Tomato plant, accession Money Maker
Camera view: bottom (45 deg); turntable rotation: 60 degrees
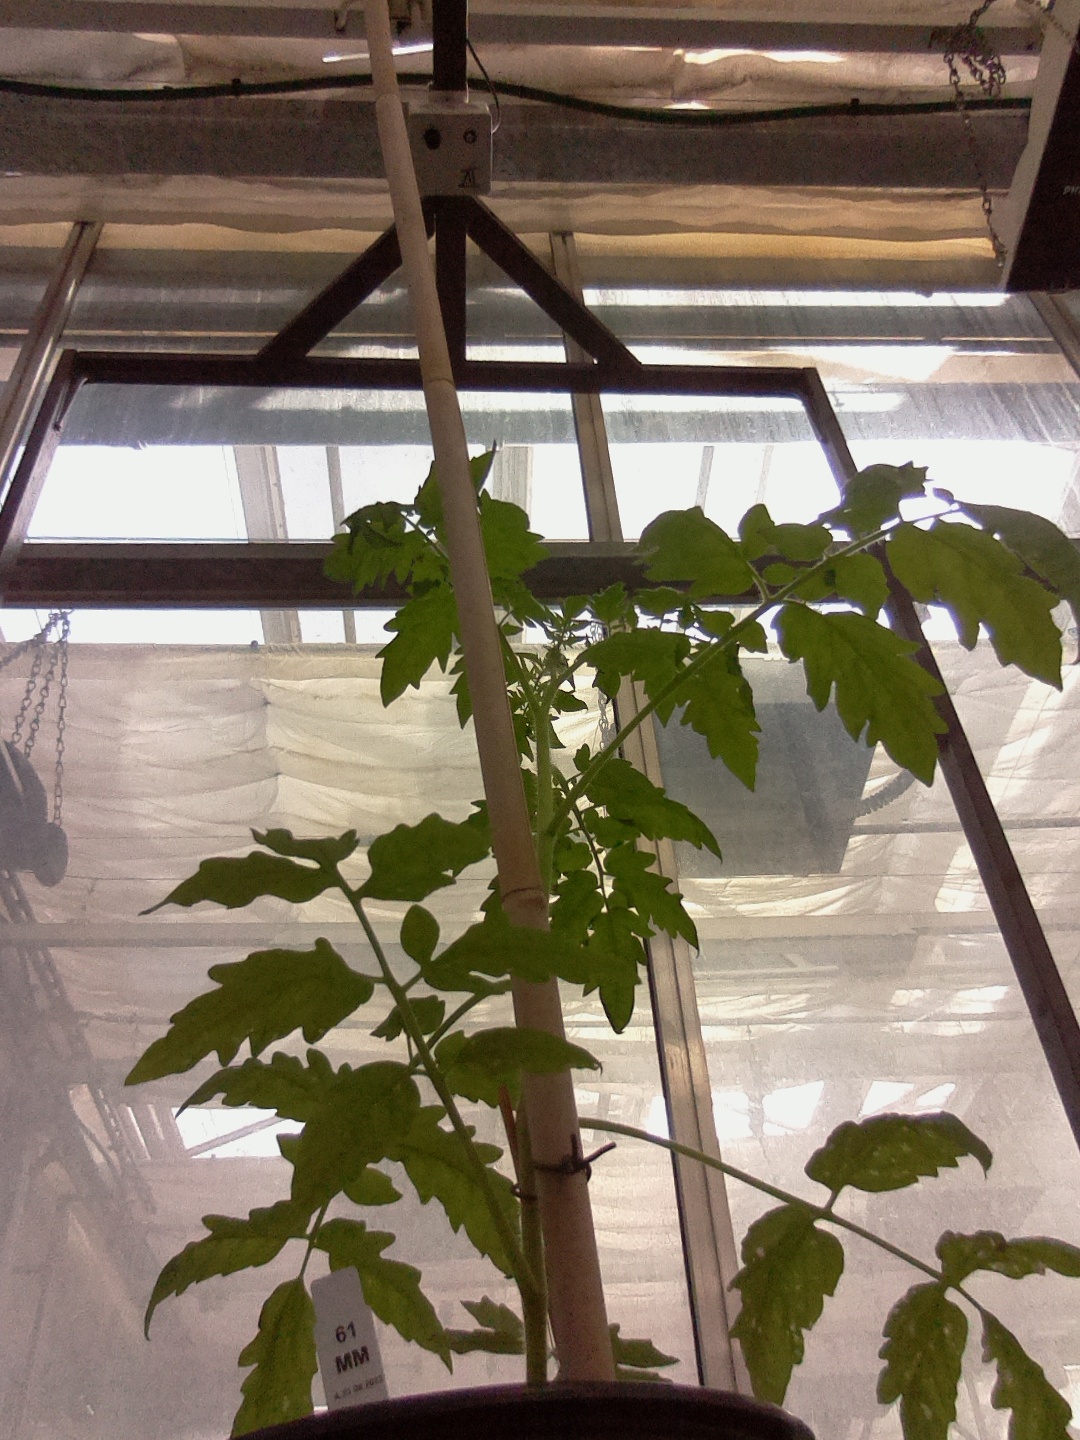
BBCH growth stage 14: 8 of true leaves visible